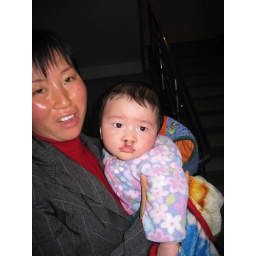
Hospital location shots, 2nd floor waiting room, baby in blue with double clef lip